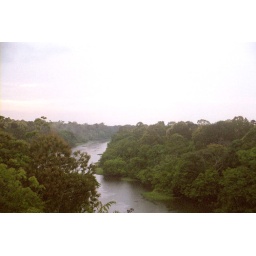
pacl on the tower by our house, looking up river